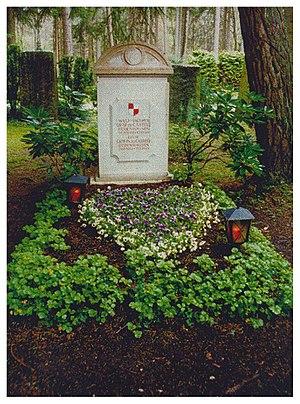
Aloisia Elisabeth Ullrich, dite Luise Ullrich, née le 31 octobre 1910 à Vienne et morte le 21 janvier 1985 à Munich, est une actrice autrichienne.